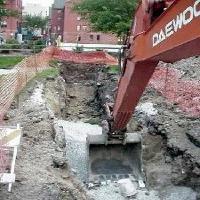
Weather: cloudy or overcast